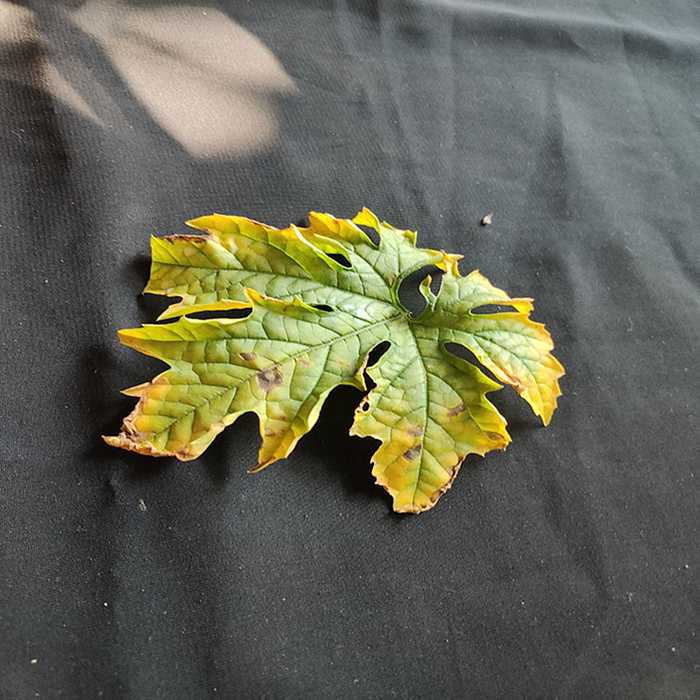
Plant: Bitter Gourd
Label: Fusarium wilt